Answer in natural language. Which object is closer to the camera taking this photo, Window (highlighted by a blue box) or twotiered metal cart (highlighted by a green box)? Choose between the following options: Window (highlighted by a blue box) or twotiered metal cart (highlighted by a green box)
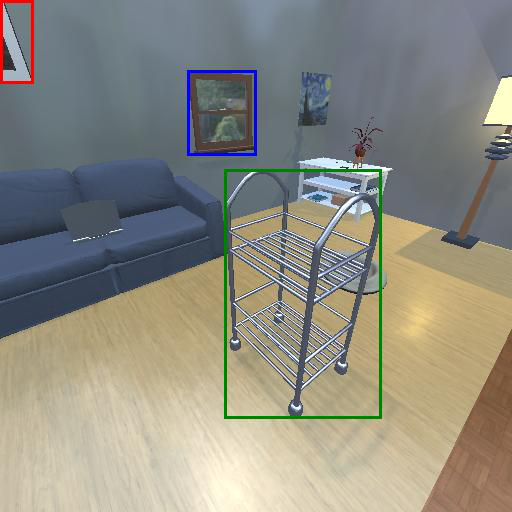
<answer>twotiered metal cart (highlighted by a green box)</answer>